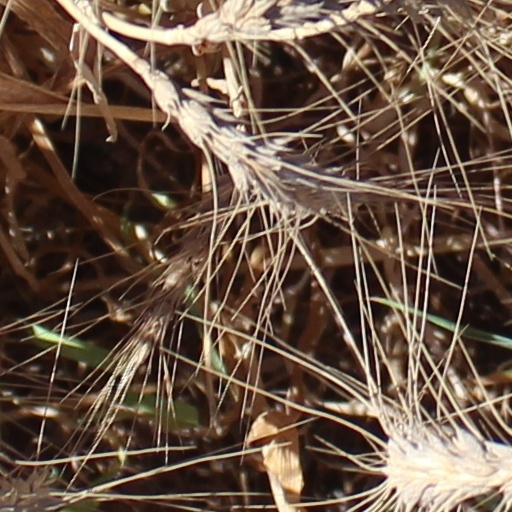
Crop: wheat